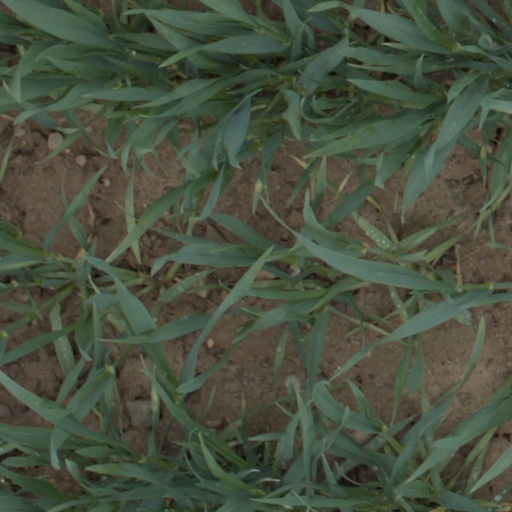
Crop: wheat